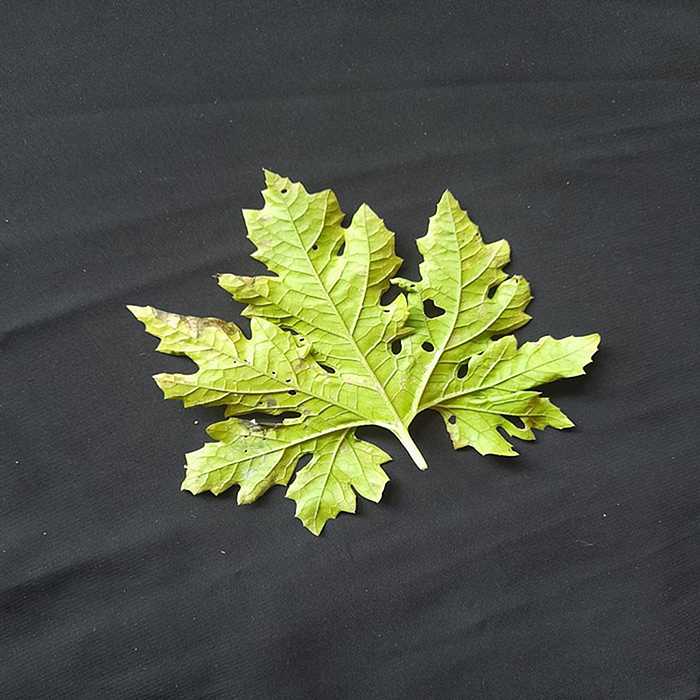
Plant: Bitter Gourd
Label: Downey mildew